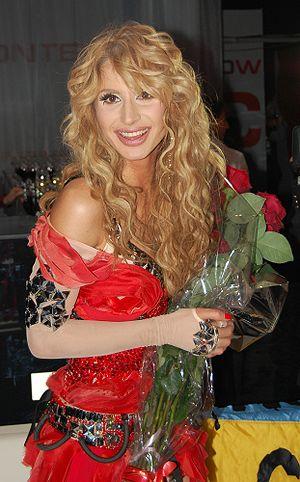
Golos est la version russe de l'émission musicale The Voice lancée en 2010 par John de Mol. Elle est diffusée depuis le 5 octobre 2012 sur la chaîne Perviy Kanal.